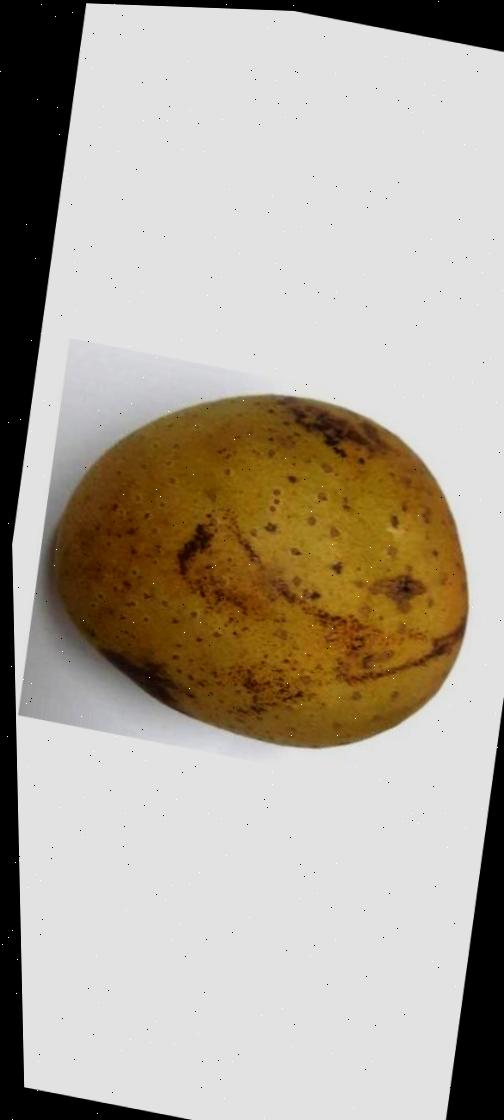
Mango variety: Gourmoti